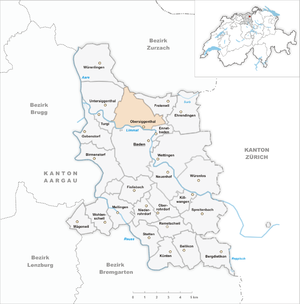
Obersiggenthal est une commune suisse du canton d'Argovie, située dans le district de Baden.